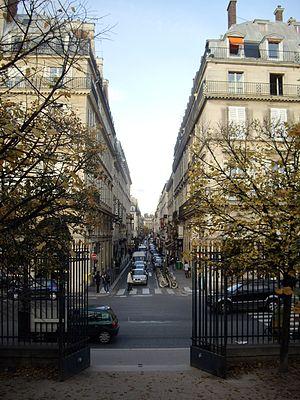
Rue Cambon, Paris 1er. Vue depuis le jardin des Tuileries. Au premier plan, la rue de Rivoli.
La rue Cambon est une voie du 1ᵉʳ arrondissement de Paris.